Portmán

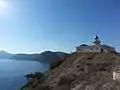
Portman Lighthouse

However, the company is considering expanding mineral production by opening new quarries in the Sierra, expanding the capacity of its washing facilities. In a key decision, it develops a clear strategy, requesting the annulment of Portmán's declaration as a port of refuge and permission to expand the volume of discharges. In exchange, it offered to cede land to build a new port at Cabo de Palos. In June 1967, after meetings with the City Council of Cartagena (which has no jurisdiction over Portmán but does have jurisdiction over Cabo de Palos), and with the Port Authority of Murcia, the final offer was made: the land for the construction of the dock at Cabo de Palos plus 4,000,000 pesetas at the time as compensation. The offer is presented as being promoted by the residents of Cabo de Palos, whom the company will "graciously" help. In exchange, the abandonment of Portmán is requested. It is the moment when the tourist urbanization of La Manga is about to begin, supported by the Ministry of Information and Tourism.